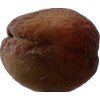
Label: peach